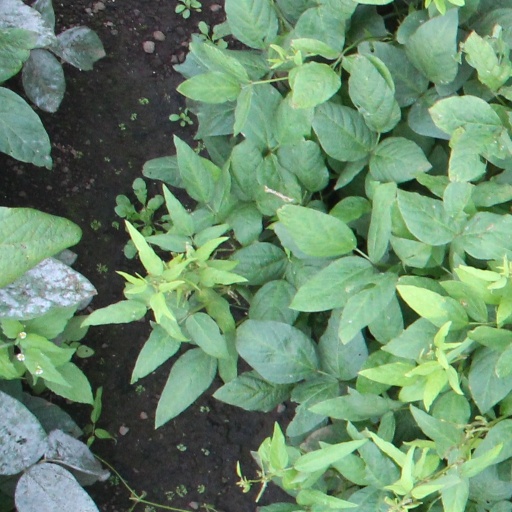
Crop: soybean